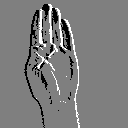
ASL letter: b